McLaren F1

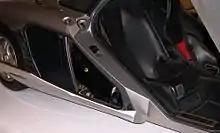
1996 McLaren F1 side luggage compartment

Standard equipment for the McLaren F1 includes full cabin air conditioning, a rarity on most sports cars and a system design which Murray again credited to the Honda NSX, a car he had owned and driven himself for 7 years without ever needing to change the AC automatic setting. Further comfort features included SeKurit electric defrost/demist windscreen and side glass, electric window lifts, remote central locking, Kenwood 10-disc CD stereo system, cabin access release for opening panels, cabin storage compartment, four-lamp high performance headlight system, rear fog and reversing lights, courtesy lights in all compartments, map reading lights and a gold-plated Facom titanium tool kit and first aid kit (both stored in the car). In addition, tailored, proprietary luggage bags specially designed to fit the vehicle's carpeted storage compartments, including a tailored golf bag, were standard equipment. Airbags are not present in the car. Each customer was given a special edition TAG Heuer 6000 Chronometer wristwatch with its serial number scripted below the centre stem.